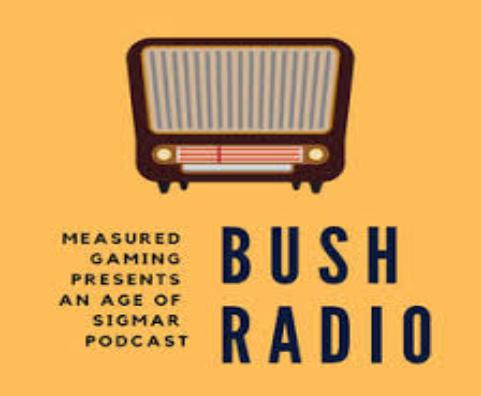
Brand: Bush Radio
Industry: Electronic